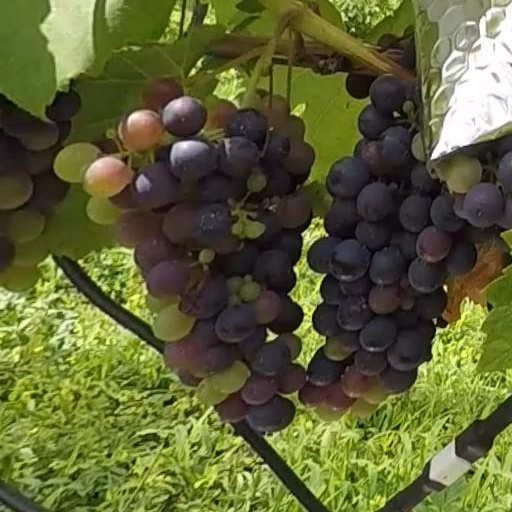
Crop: grape